Beverley Whitfield

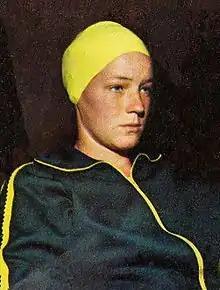

Beverley Joy Whitfield (15 June 1954 – 20 August 1996) was an Australian breaststroke swimmer of the 1970s, who won a gold medal in the 200-metre breaststroke at the 1972 Summer Olympics in Munich. She was coached by Terry Gathercole and Don Talbot.